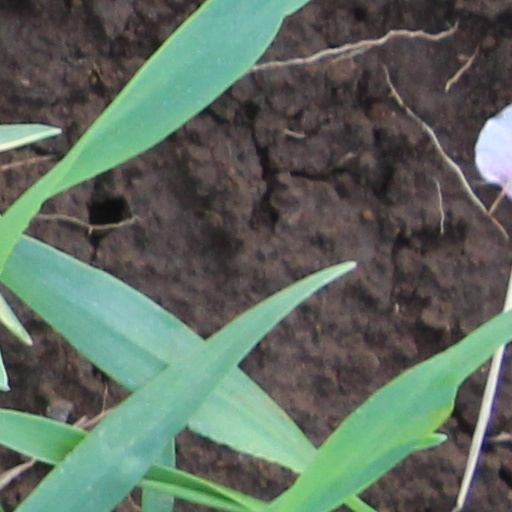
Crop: wheat